Deception in animals

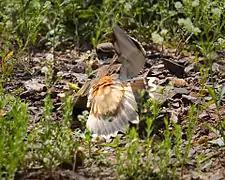
A killdeer feigning a broken wing.

Distraction displays, also known as deflection displays and diversionary displays, are behaviours that draw the attention of a predator away from an object, typically the nest or young. These are well known in birds, as first described by Aristotle in the 4th century BC, but also occur in fish. A familiar example is the "broken-wing" display seen in nesting waders, plovers and doves such as the mourning dove. In this display, a bird walks away from its nest with one wing dragging on the ground. It seems to be an easy target, thus distracting the predator's attention away from the nest. Once the bird is far enough away it "recovers" and quickly flies off.